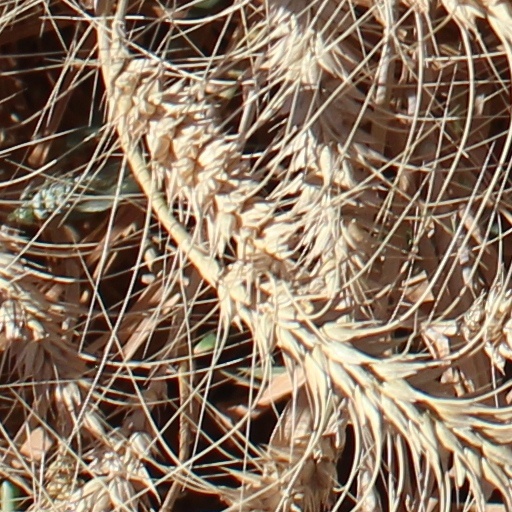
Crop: wheat